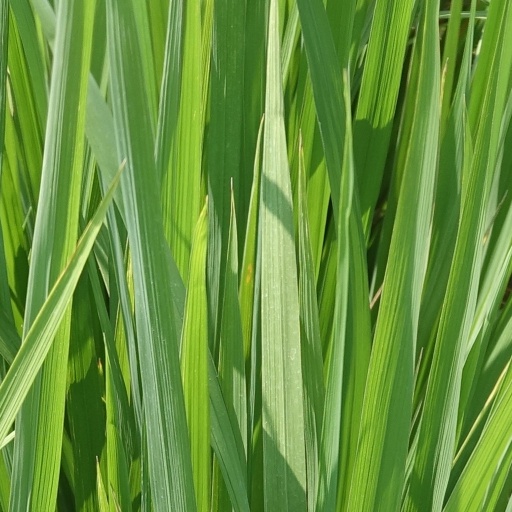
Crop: rice